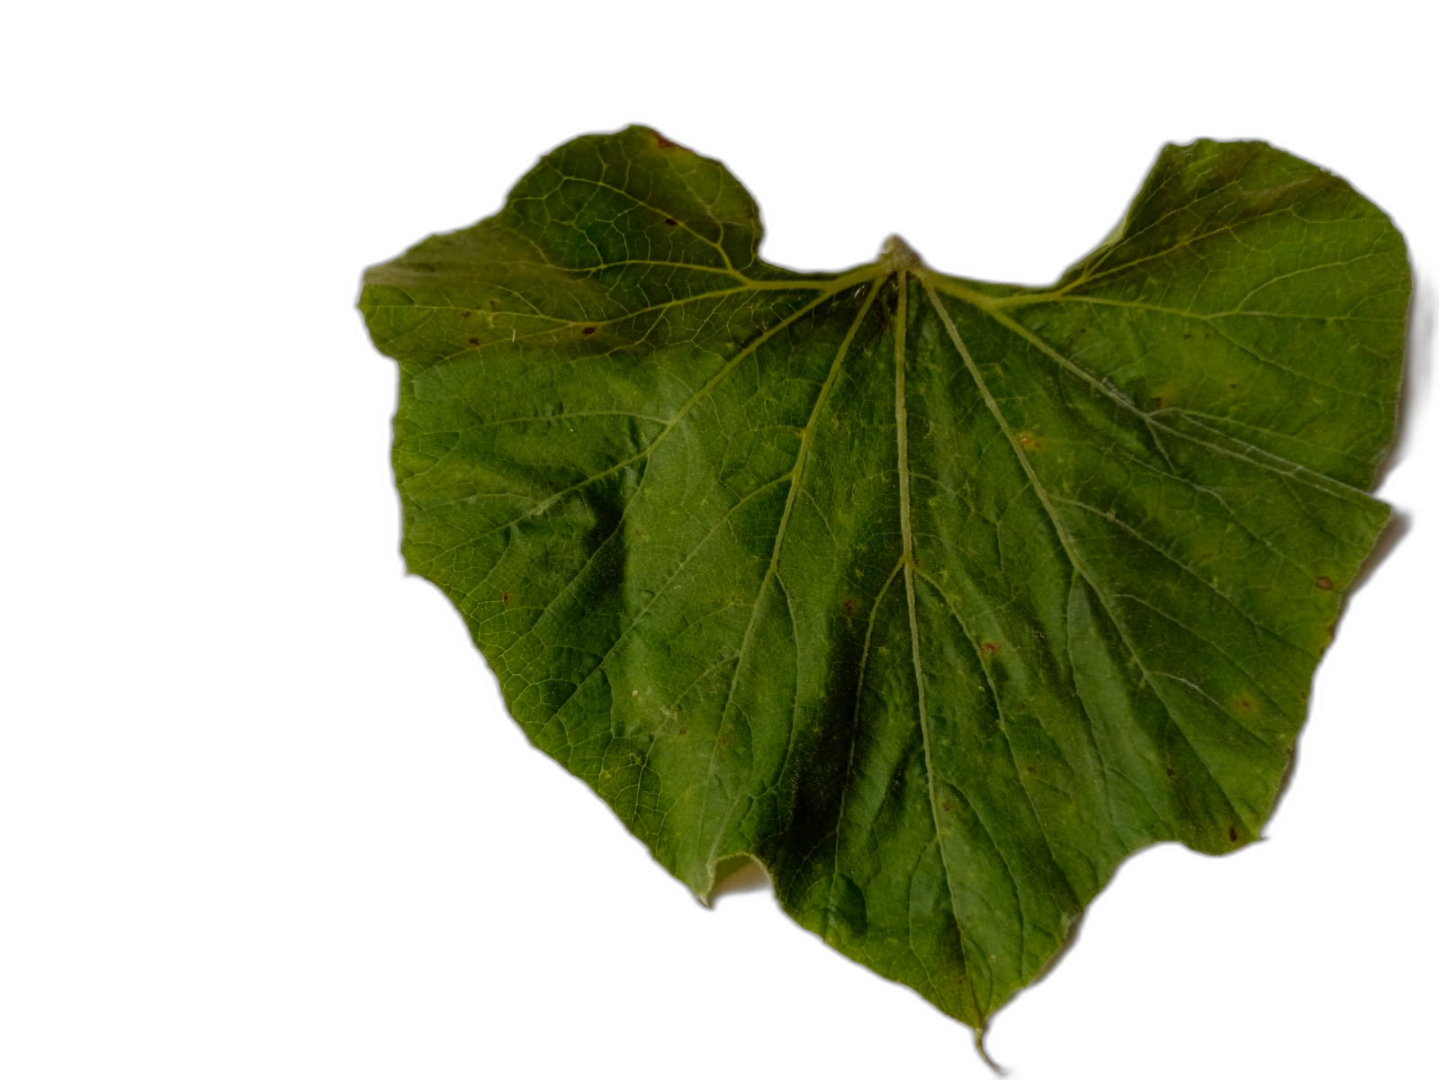
Crop: Bottle Gourd
Label: Early_Alternaria_Leaf_Blight